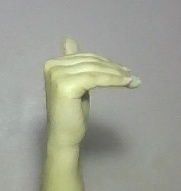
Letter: khaa